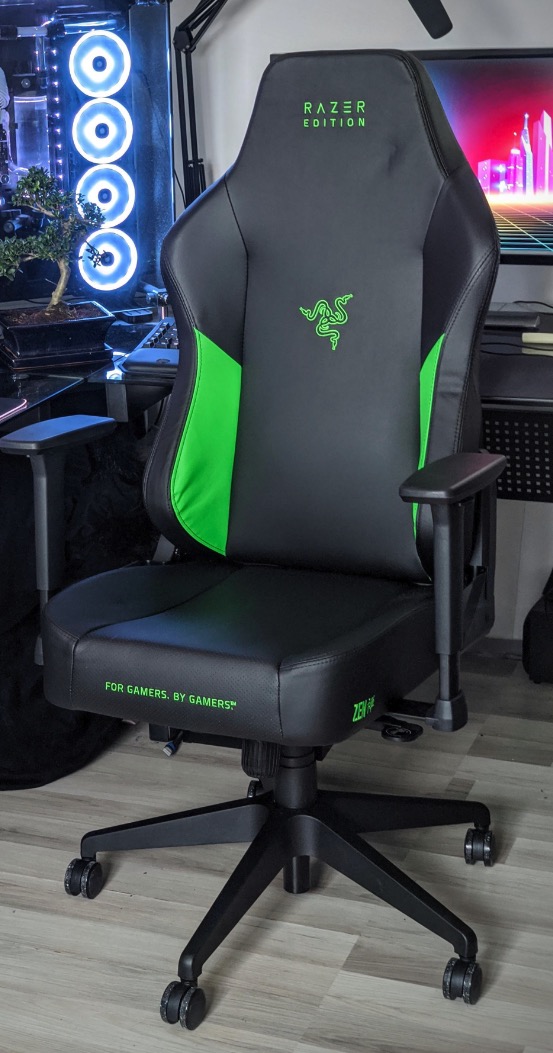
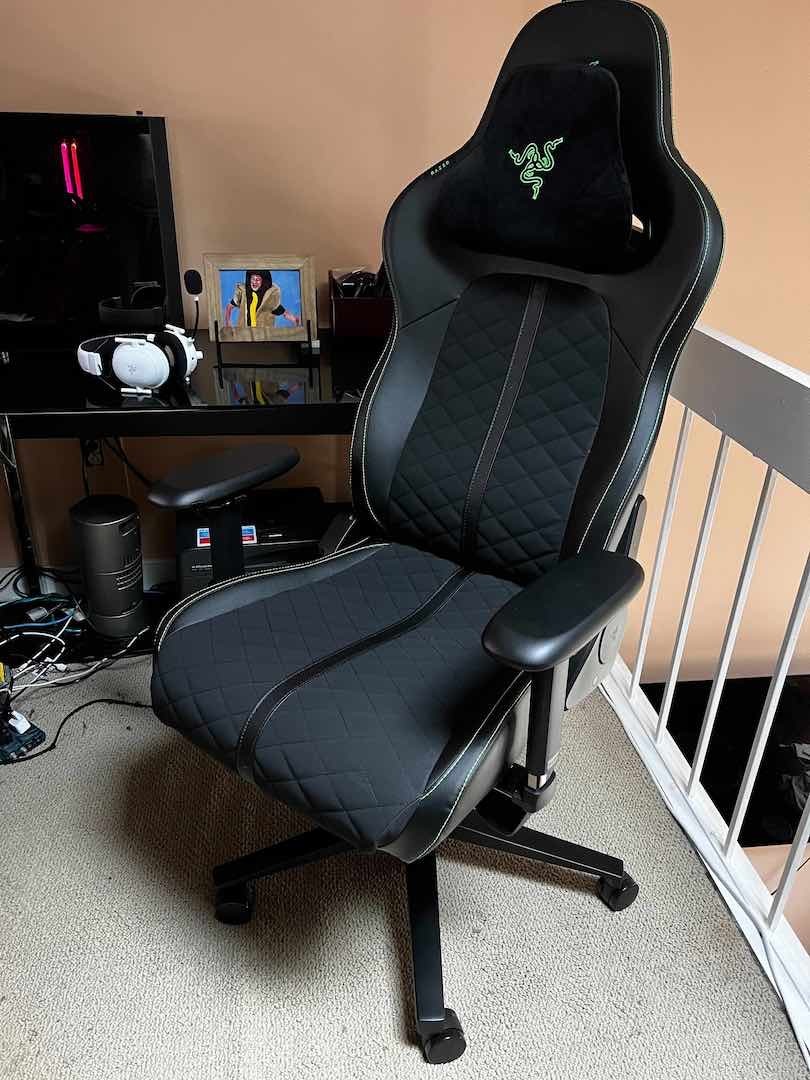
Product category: items_chair
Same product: no